Sisters of the Divine Compassion

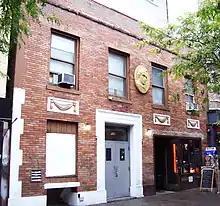
136 Second Avenue

Dissatisfied with her faith community, she sought instruction in Catholicism from Father Thomas Preston, parish priest of St. Ann's on the East Side. and was received into the Catholic Church in April 1868. Shortly after that, now widowed, she founded with Father Preston's assistance the Association of the Holy Family, with a house at 316 W14th. That autumn she and some associates opened a sewing school for girls in St. Bernard's parish, whose congregation was mostly Irish immigrants and their descendants. The school also provided the children with lunch, and by Christmas 250 students were enrolled.